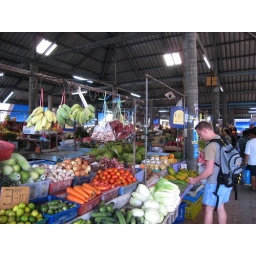
fruit and veg up front; packaged goods in the middle; meat and fish in the back